Cationic polymerization

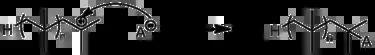
Termination by combination with an anionic fragment from the counterion

Chain transfer can take place in two ways. One method of chain transfer is hydrogen abstraction from the active chain end to the counterion. In this process, the growing chain is terminated, but the initiator-coinitiator complex is regenerated to initiate more chains.